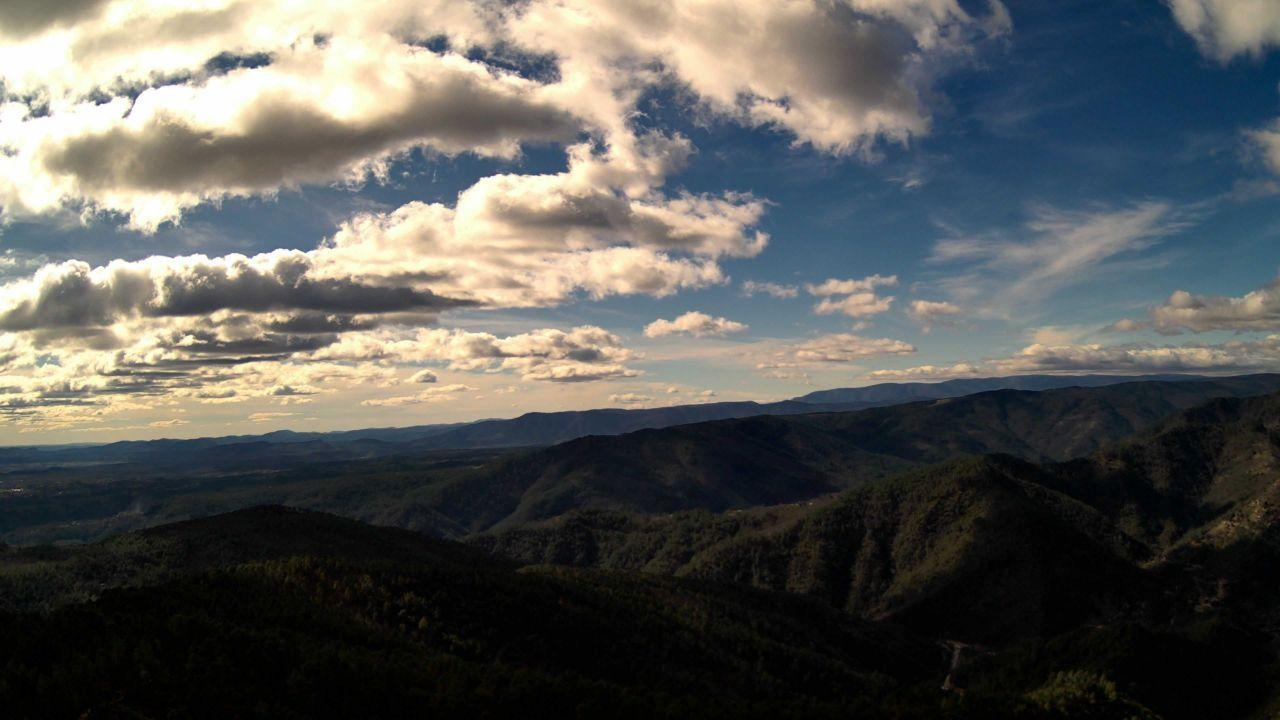
Fire: no
Smoke: no